Bird visual acuity rendering: 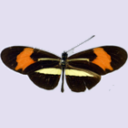
Butterfly visual acuity rendering: 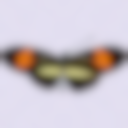
Species: erato
Subspecies: phyllis
Sex: male
View: dorsal
Hybrid status: subspecies synonym
Locality: Pernambuco (=Recife) BRA PE
Coordinates: -8.783, -37.7